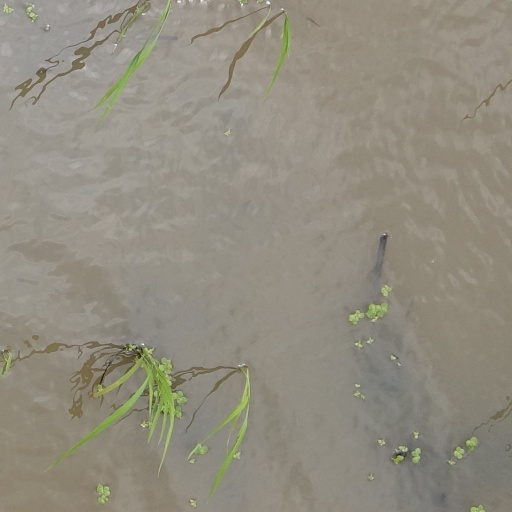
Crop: rice